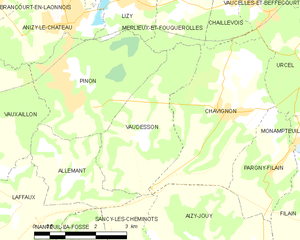
Carte des communes françaises: Vaudesson